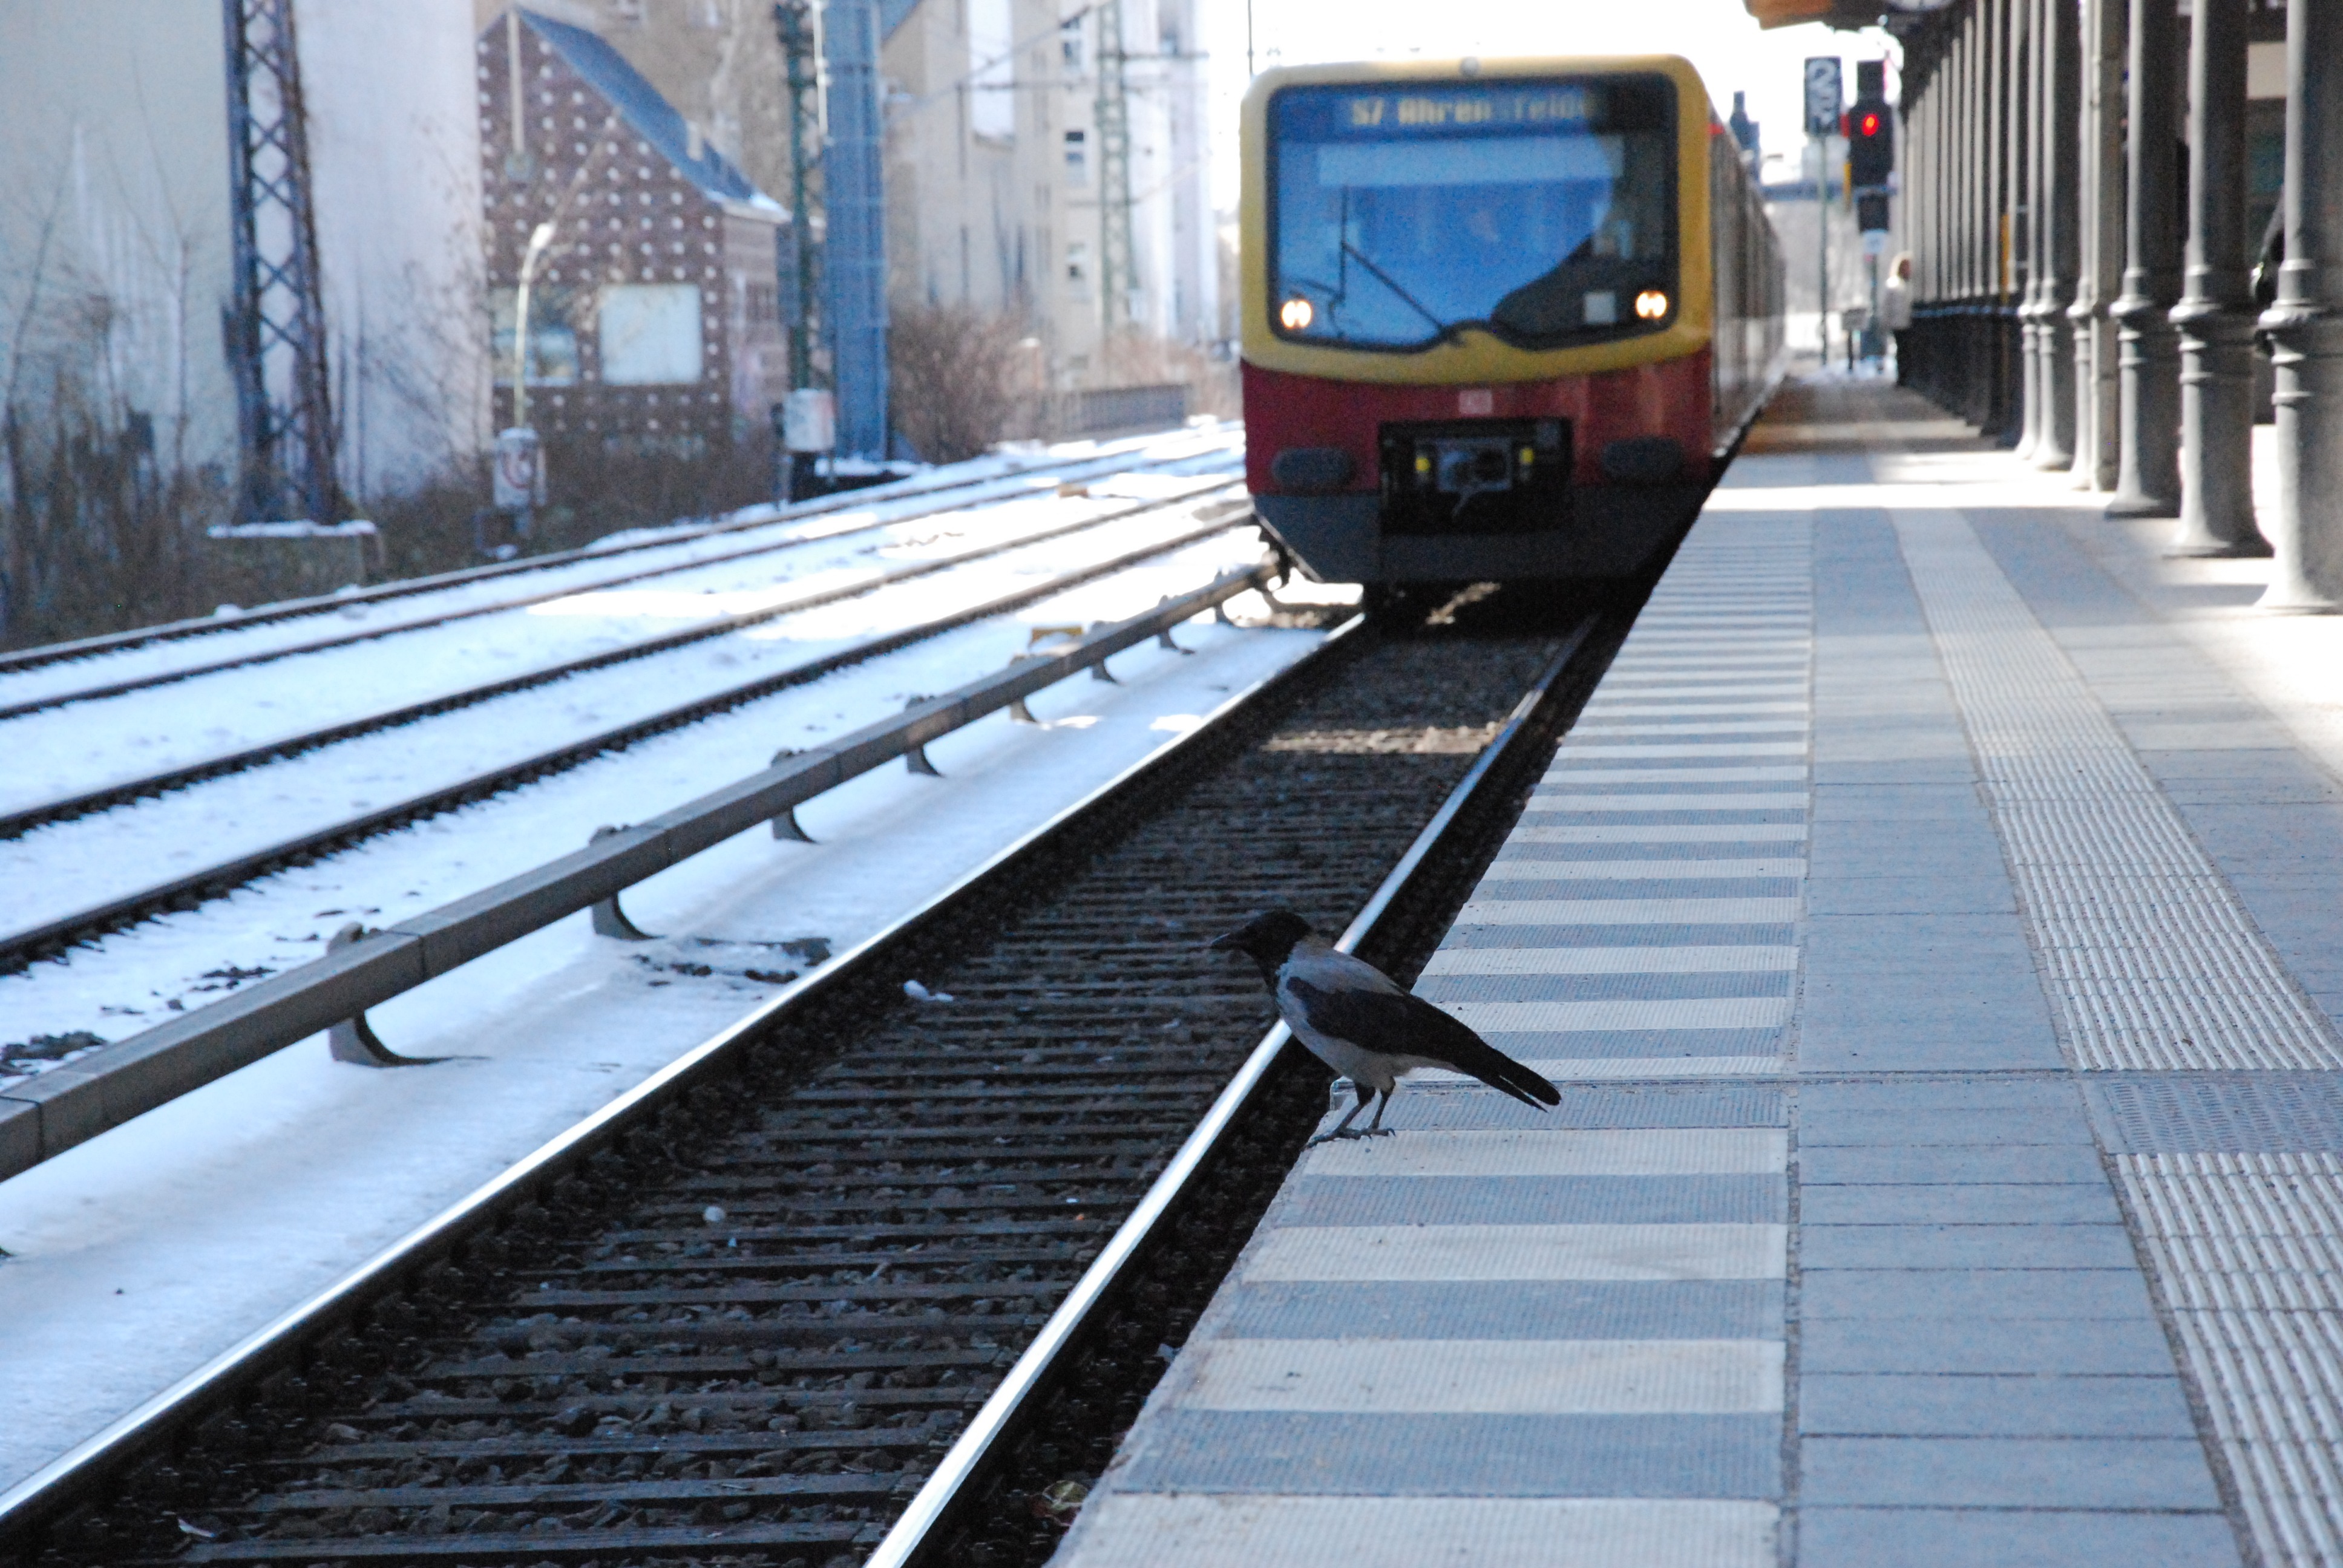
bird, track, train, transport, vehicle, lane, public transport, public means of transport, s bahn, rolling stock, rail s bahn